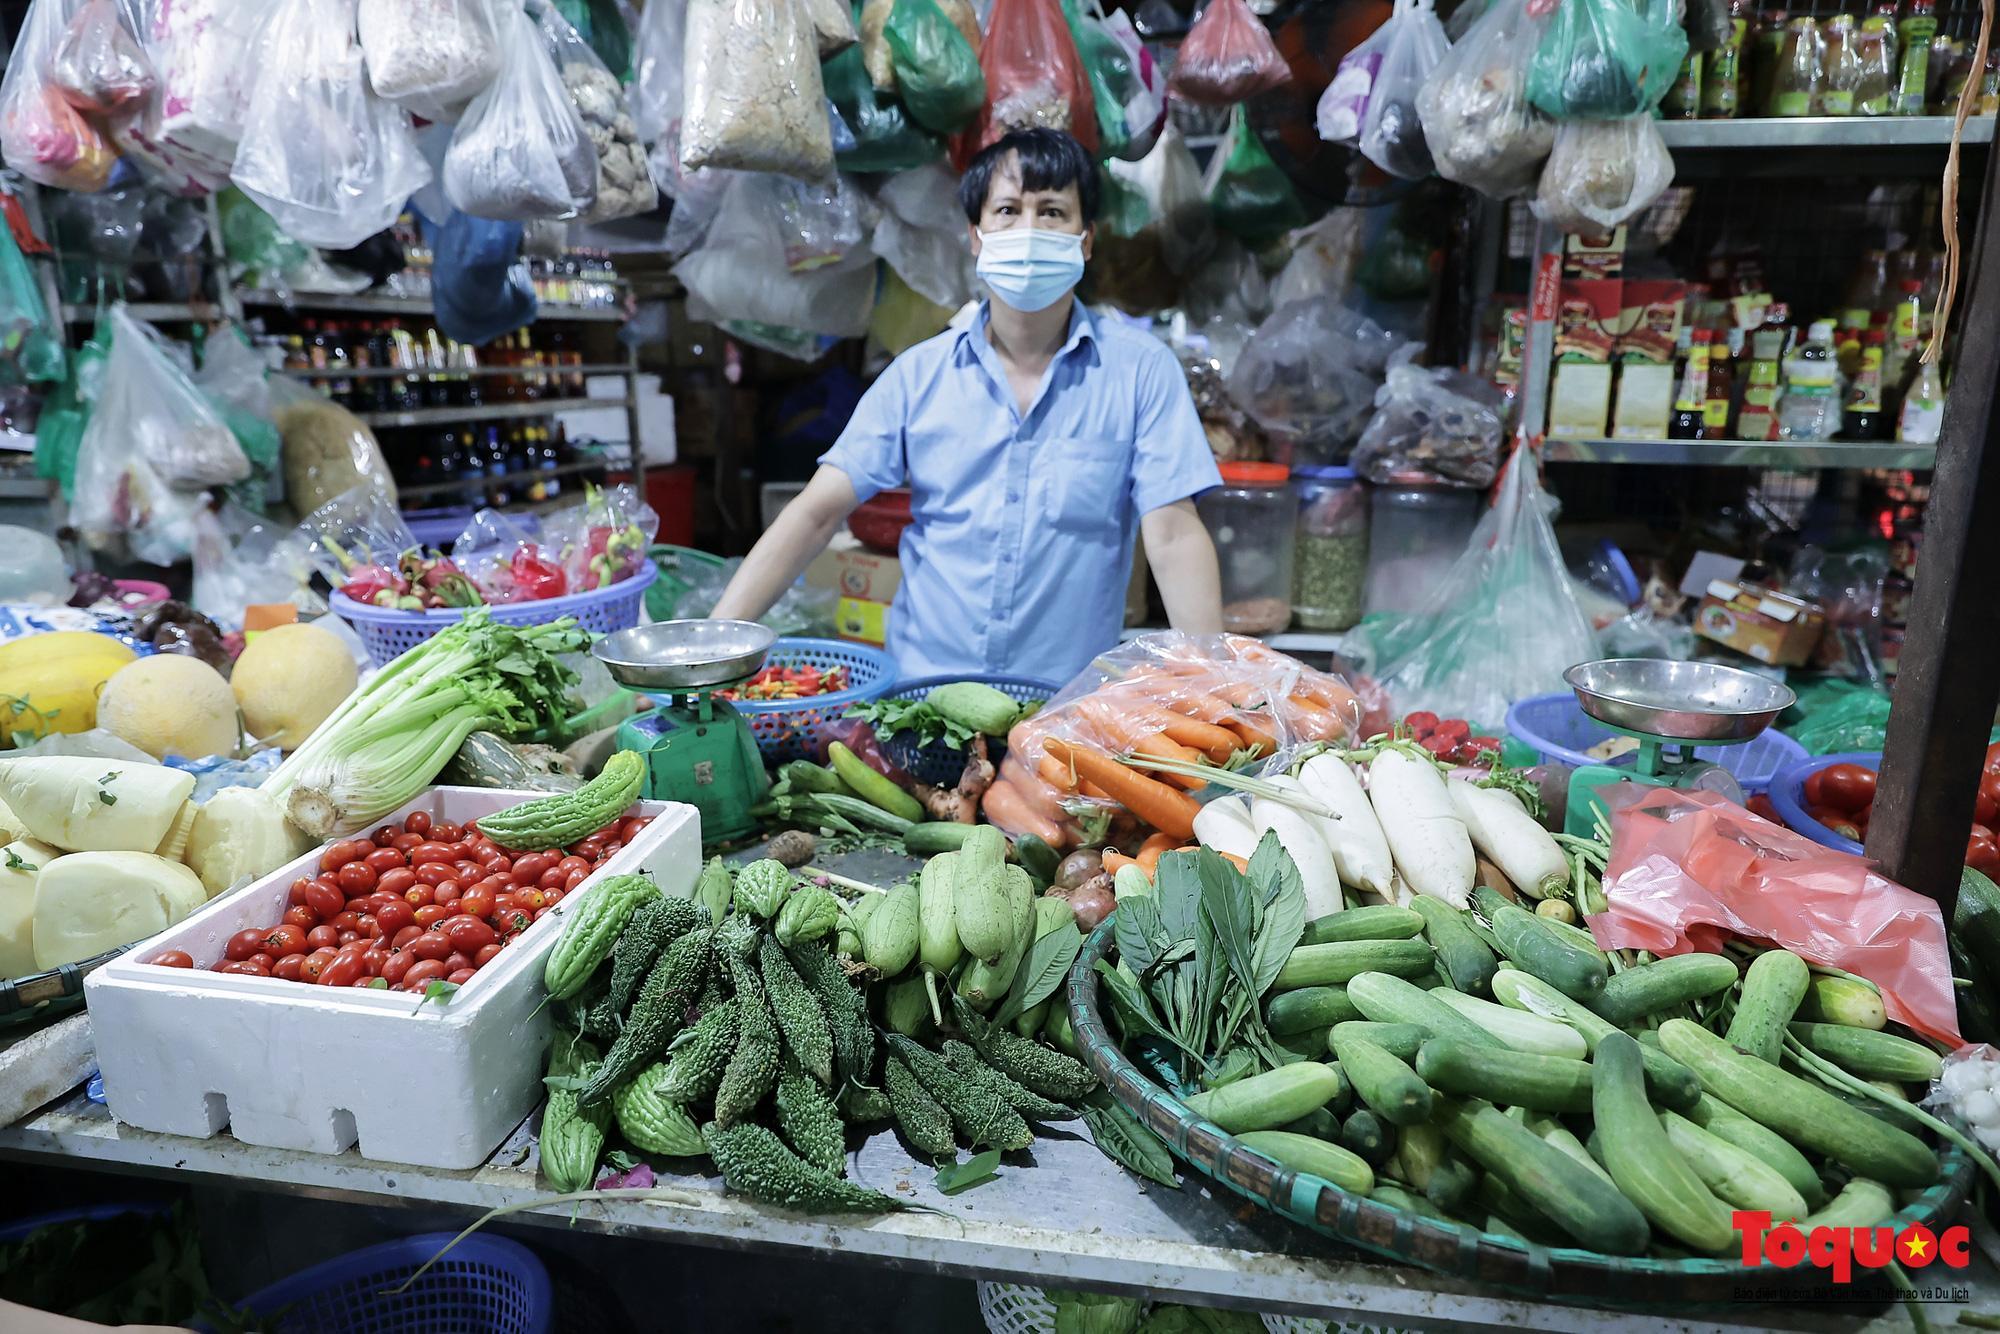
bên phải những quả mướp là rổ dưa chuột